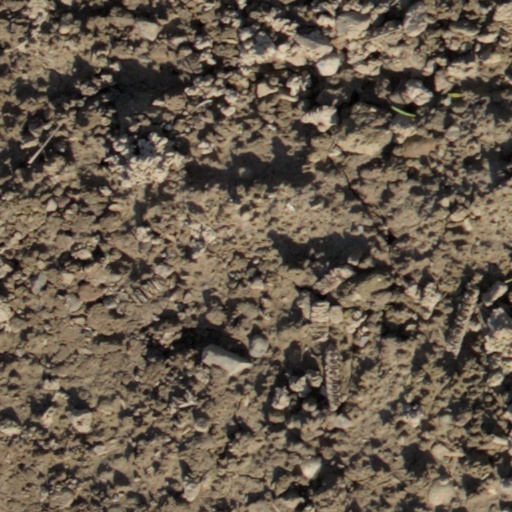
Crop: wheat